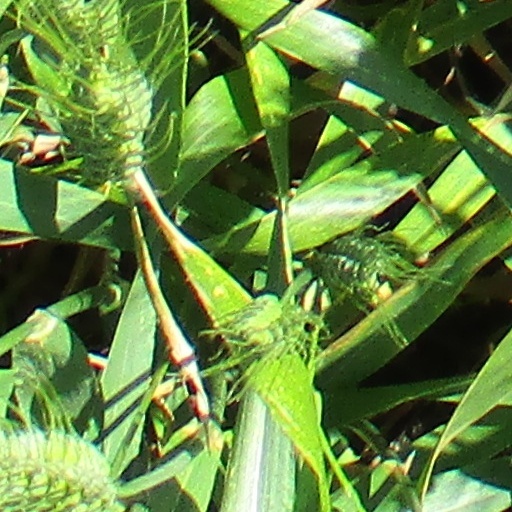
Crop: wheat